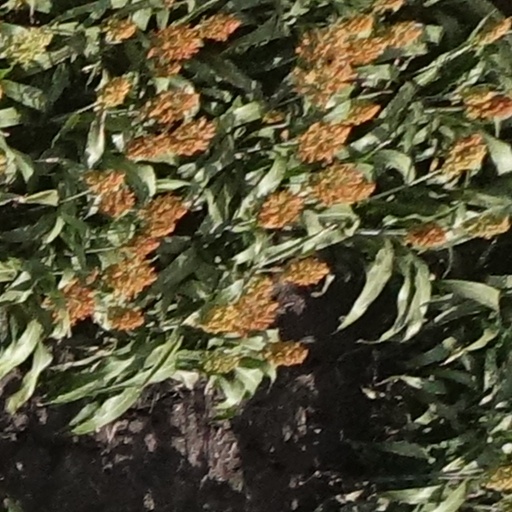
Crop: sorghum